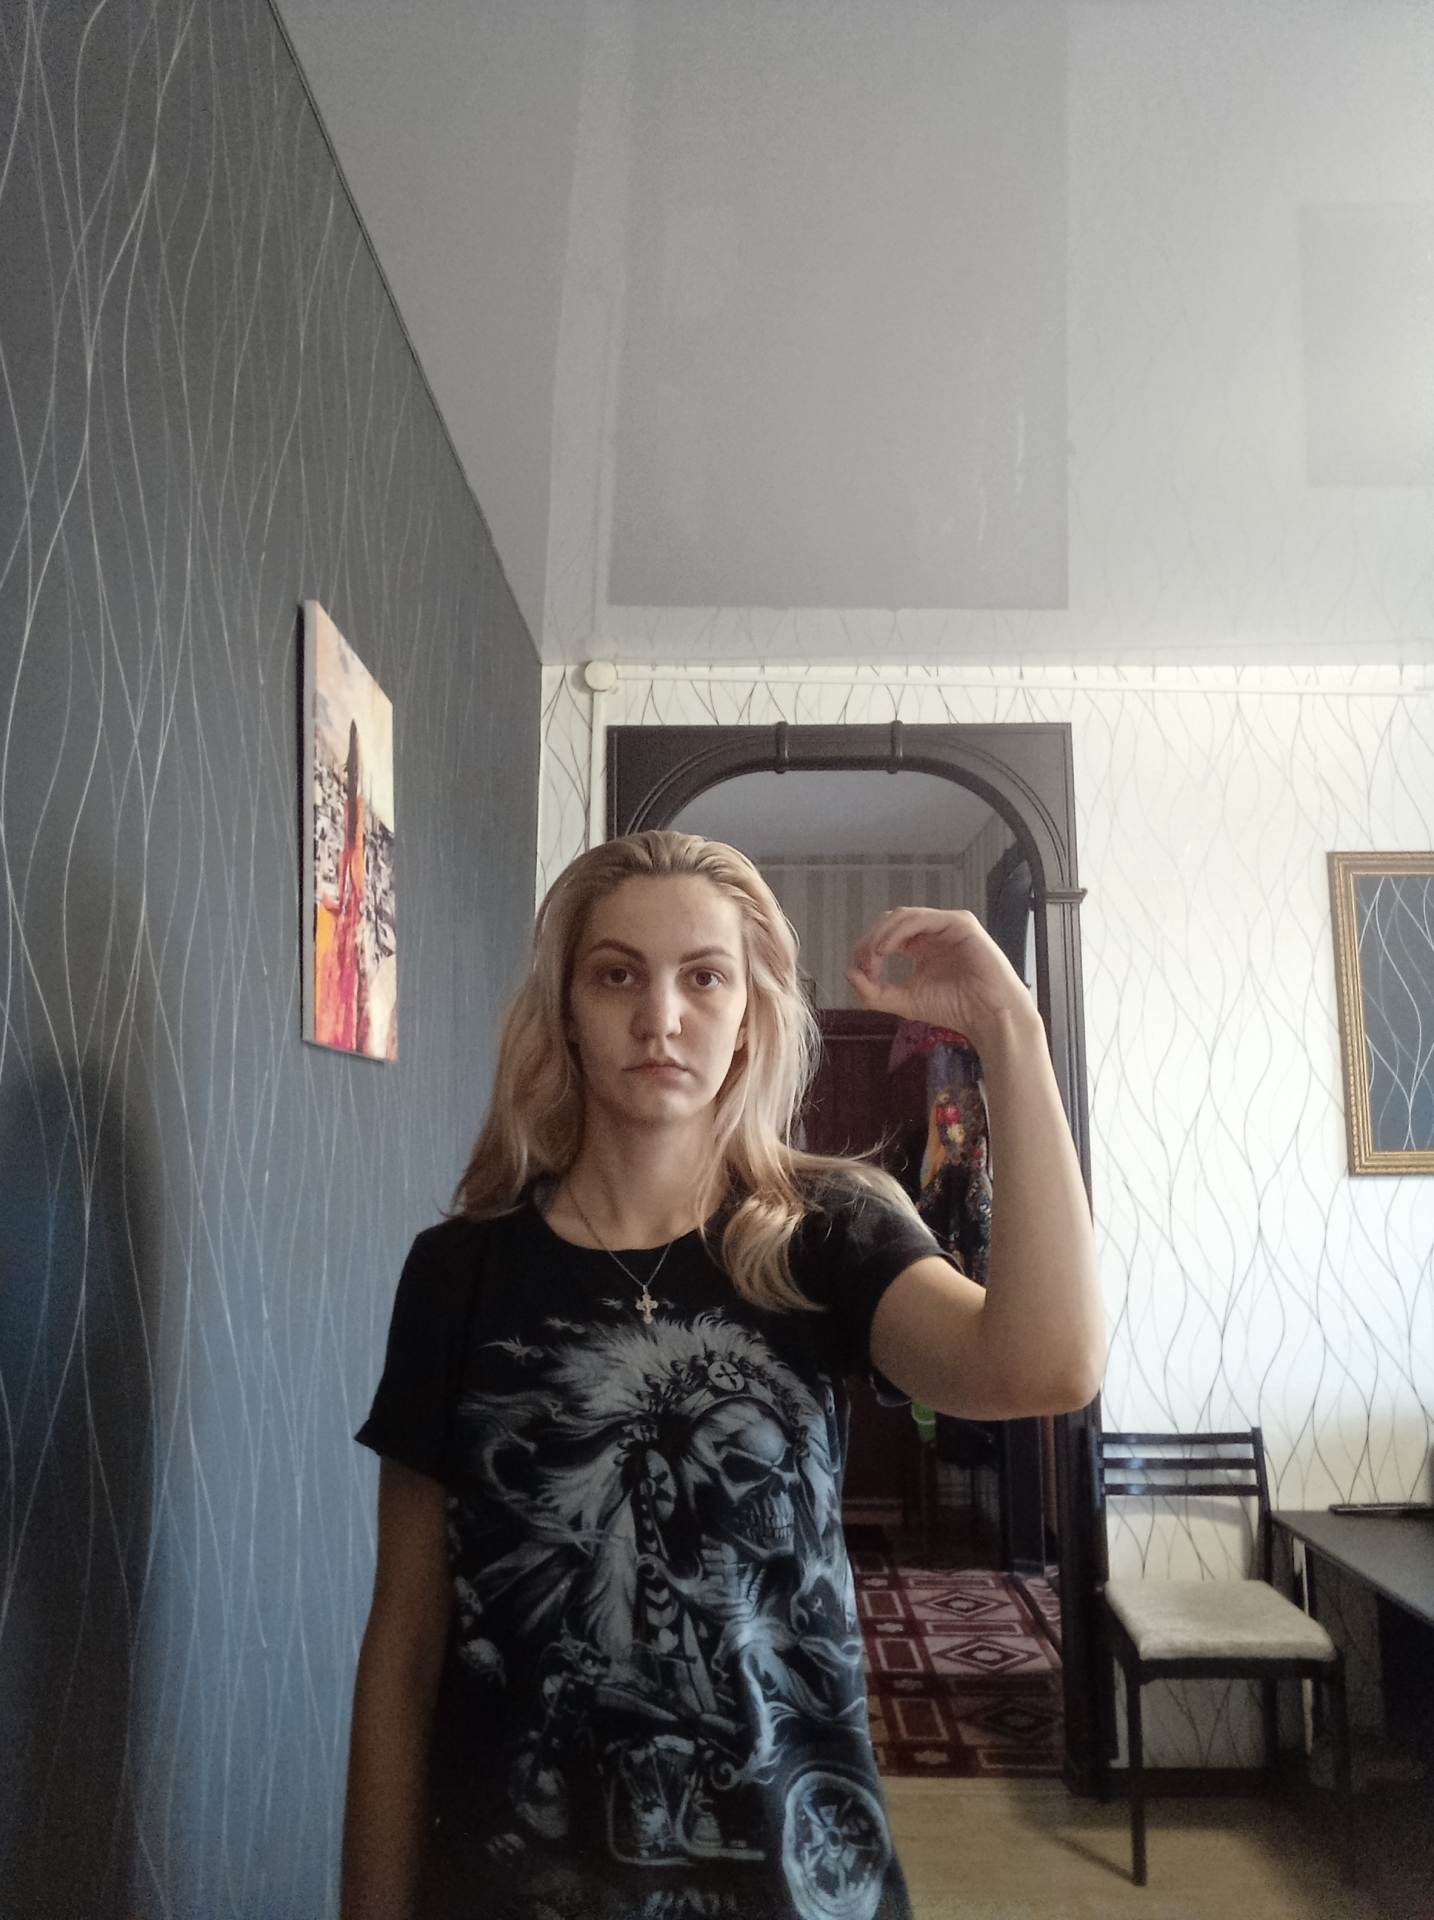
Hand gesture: grip